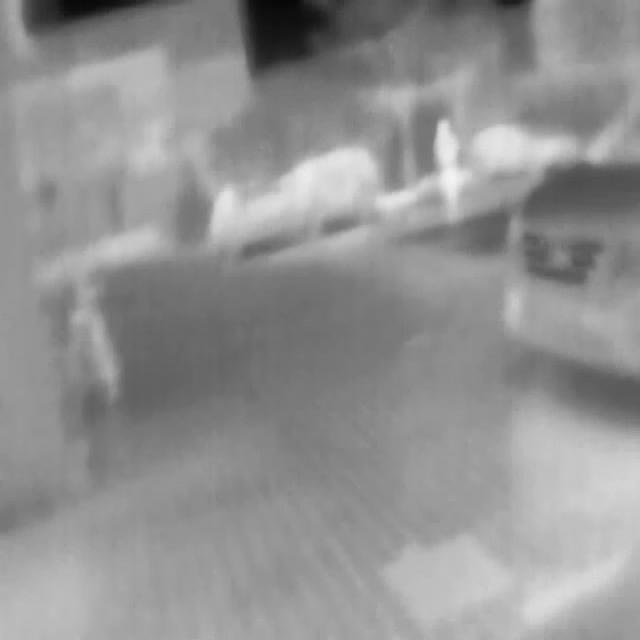
Detected objects:
label: person